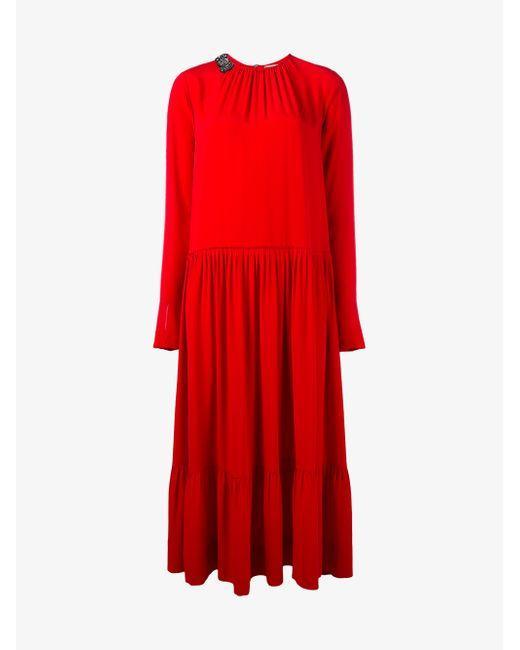
Langärmeliges rotes Kleid mit Rüschen von der Taille abwärts, Freizeitkleidung